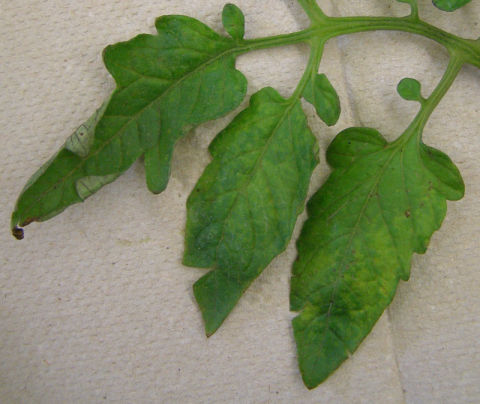
Labels: Tomato leaf mosaic virus, Tomato leaf mosaic virus, Tomato leaf mosaic virus